Anarchism in Japan

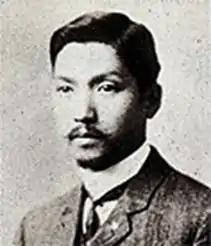
Ōsugi Sakae

The 'winter period' came to an end in 1918 as the stringent repression on left-wing movements imposed by the Japanese government was challenged by growing social unrest. During the First World War, Japanese industry rapidly expanded, and combined with inspiration by the 1917 Russian Revolution, this led to a huge growth in the labour movement. More than 66,000 workers engaged in labour disputes, despite the fact that strikes were still technically illegal. Inflation had also led to economic unrest in the form of the rice riots of 1918. The persecution of anarchist activists did not end in 1918, but it was no longer as all-encompassing as it had been in the years before.